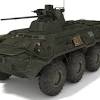
Label: BTR